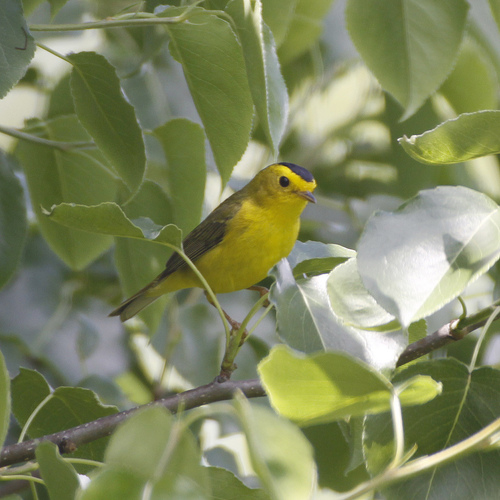
the bird has small beak when compared to its body, it has brown beak, tarsus and feet, and yellow throat, breast and belly.
this bird has a short curved bill, a gray crown, and a white breast, throat, and belly.
this is a small colorful bird, primarily bright yellow with brown/black markings, with a very small short beak.
this beautiful bird has a yellow belly and sides,the wing bars are purple and it has a short beaka bird with a yellow head and a black nape, the bill is short and pointed, with yellow covering the belly.
this bird is yellow with brown and has a very short beak.
this is a small yellow bird with gray wings and a gray crown.
this small bird is bright yellow with a black crown and gray secondaries and wingbars, with a bill that is slightly smaller than appropriate for its body size.
this particular bird has a belly that is yellow and has brown secondaries
this bird has wings that are brown and has a yellow belly
Species: Wilson Warbler